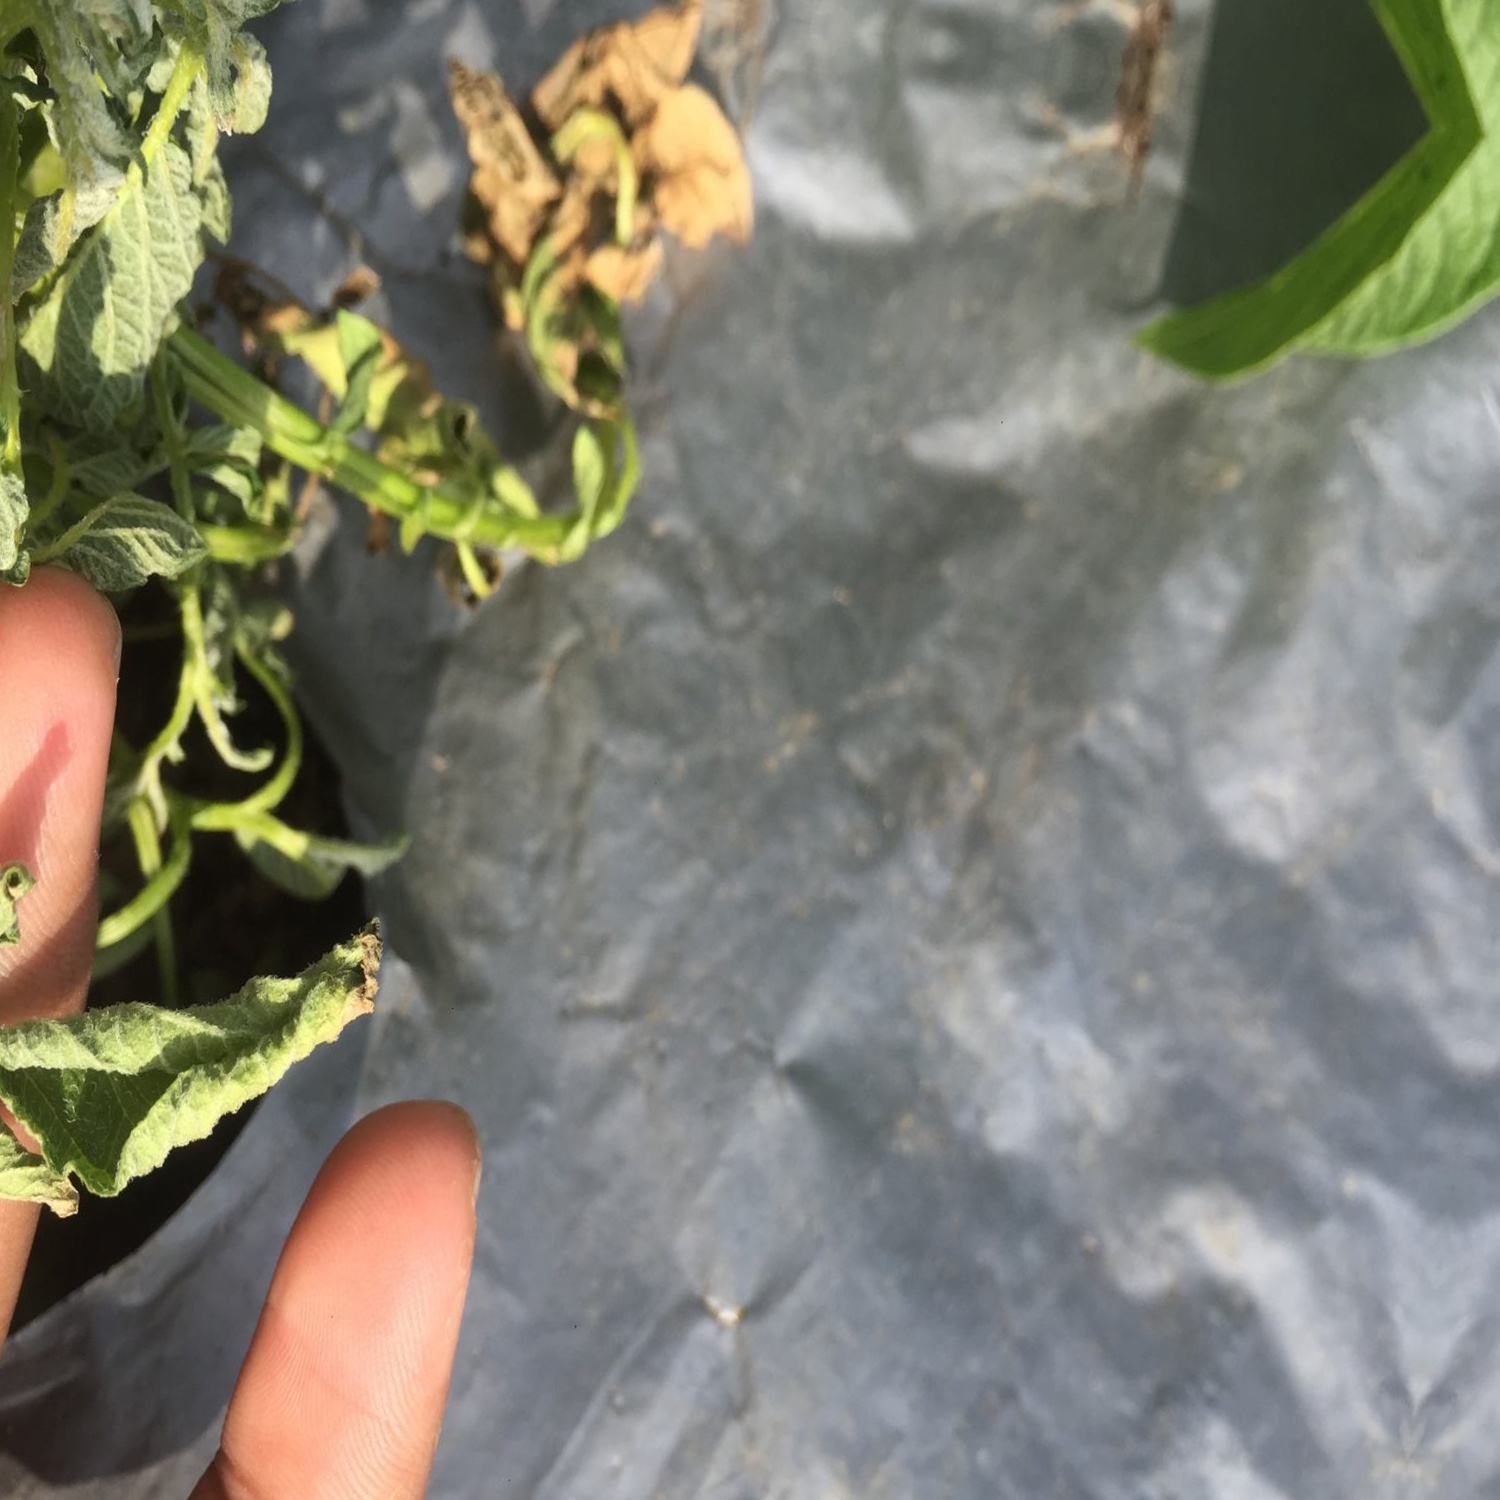
Etiqueta: Pudricion_Parda